Cyclone Titli

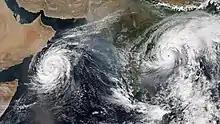
Very Severe Cyclonic Storms Luban (left) and Titli (right) over the Arabian Sea and the Bay of Bengal, respectively, on 10 October 2018 as two simultaneous cyclones

Ahead of Titli's landfall, officials in India and Bangladesh warned for fishermen to avoid sailing through Titli in the Bay of Bengal and to seek shelter. The IMD issued various bulletins and warnings for the public via social media, WhatsApp, and other briefings to the press. Officials advised people in coastal areas to evacuate, and ultimately about 300,000 people left their houses, using about 2,000 shelters and relief camps. 123 pregnant women were transported to hospitals as a precaution. Schools and child-care centers were closed in parts of Odisha. The Bangladesh Inland Water Transport Authority suspended river transport vessels during the passage of the storm.